Mertoun

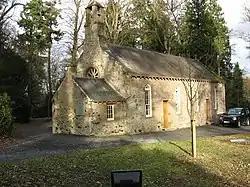
Mertoun parish church

Mertoun is a parish in the south-west of the historic county of Berwickshire in the Scottish Borders area of Scotland. Together with the parish of Maxton, Roxburghshire it forms the Maxton and Mertoun Community Council area. It was included in the former Ettrick and Lauderdale District of Borders Region, by the Local Government (Scotland) Act 1973, from 1975 to 1996.